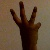
The image shows a hand gesture representing the number 6 in Indian Sign Language.